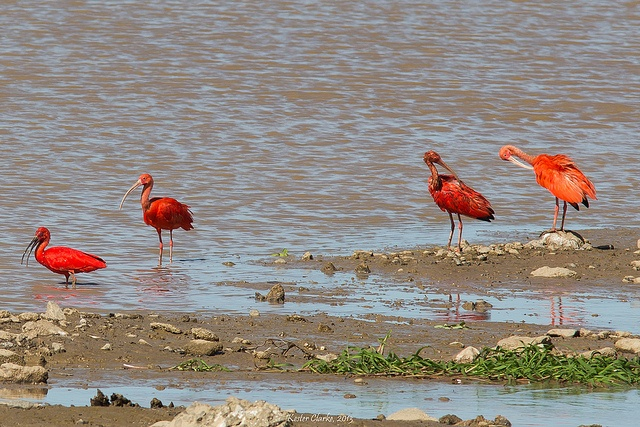
A flock of birds sitting on top of a beach.
some birds sitting in the water and on the dirt
four red birds water plants rocks and dirt
Four orange-colored birds with long bills and legs are wading in shallow water.
Four birds sun bathing by the ocean and cleaning themselves.